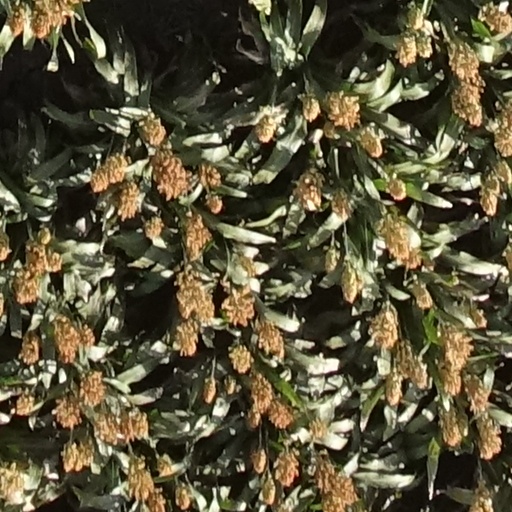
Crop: sorghum